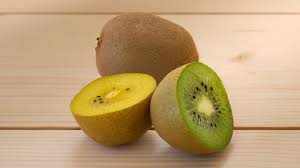
Label: Kiwi